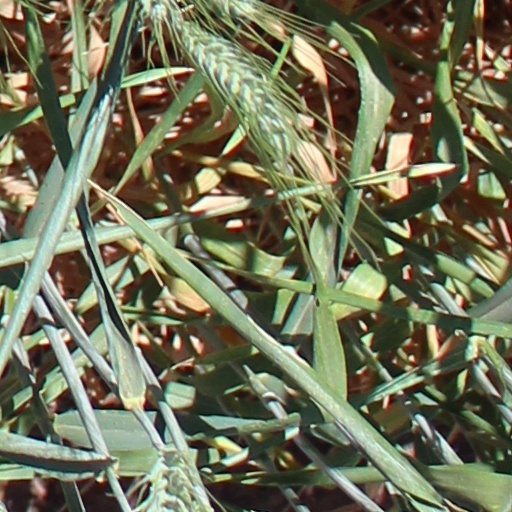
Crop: wheat